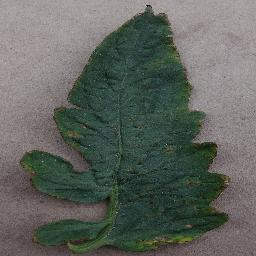
Label: Tomato___Bacterial_spot